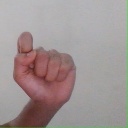
अक्षर: घ